New Watch

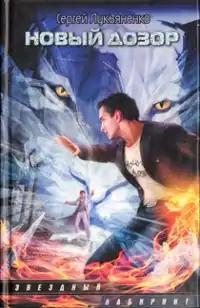
First edition (Russian)

New Watch is a fantasy novel by the Russian writer Sergei Lukyanenko.